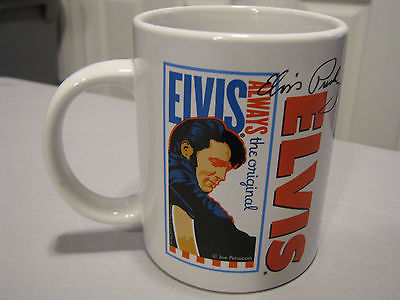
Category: mug